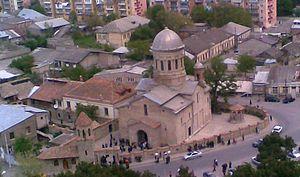
eglise de Gori ქართული: გორის საკათედრო ტაძარი